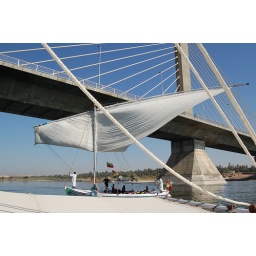
Dropping the sail to pass under a bridge